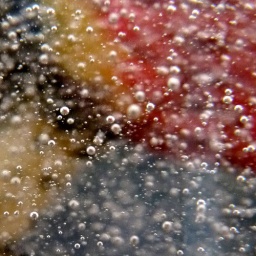
96/365 Bottle of clear dish soap, shaken to create air bubbles, placed in front of a colorful background.